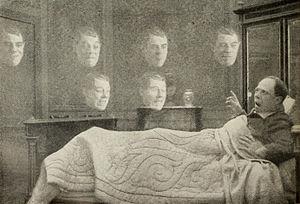
Les Terreurs de Rigadin est un film muet français réalisé par Georges Monca, sorti en 1911.
Charles Ernest René Petitdemange, connu sous le nom de scène Charles Prince ou Prince Rigadin, né à Maisons-Laffitte le 27 avril 1872 et mort à Saint-Maur-des-Fossés le 17 juillet 1933, est un acteur, réalisateur et scénariste français.
Georges Jean-Baptiste Monca, né le 23 octobre 1867 à Sèvres et mort le 26 décembre 1939 à Paris 15ᵉ, est un acteur, scénariste et réalisateur français.